2015 FIVB Volleyball World Grand Prix

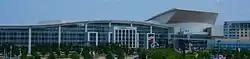
The CenturyLink Center Omaha held the final held the final

The 2015 FIVB Volleyball World Grand Prix was the 23rd edition of the annual women's international volleyball tournament played by 28 countries from 26 June to 2 August 2015. This was the first time that the Group 1 final round was held in Omaha, Nebraska, United States.